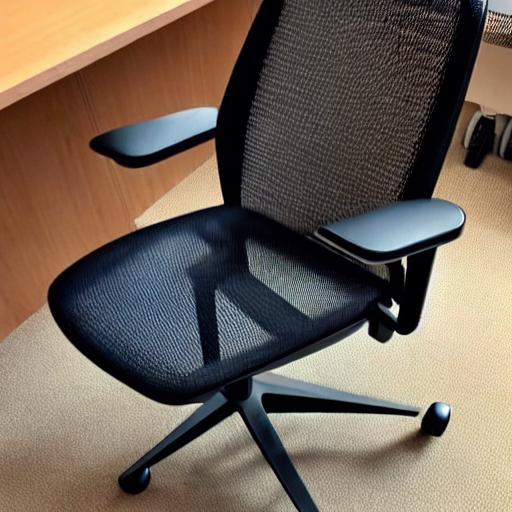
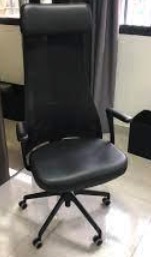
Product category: items_chair
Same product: no